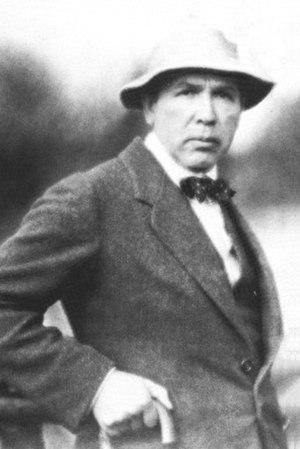
Portrait de l'artiste Bernhard Hoetger.
Bernhard Hoetger est un important sculpteur et peintre allemand de la période expressionniste.